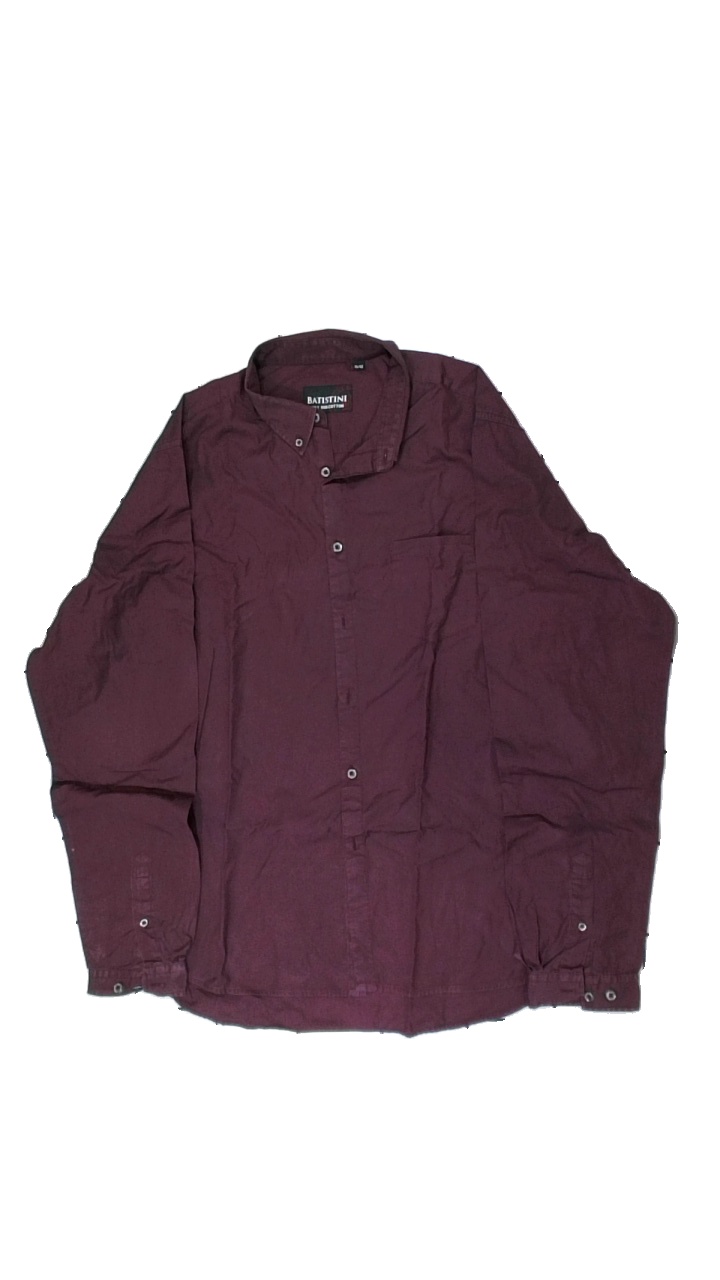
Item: Shirt (Men)
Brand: Batistini (dressman)
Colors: Red
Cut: Regular
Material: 100% cotton
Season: All
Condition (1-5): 3
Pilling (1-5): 3
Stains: Minor
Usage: Export
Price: <50